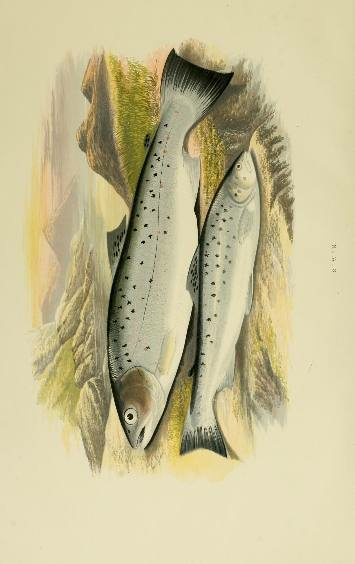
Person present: No